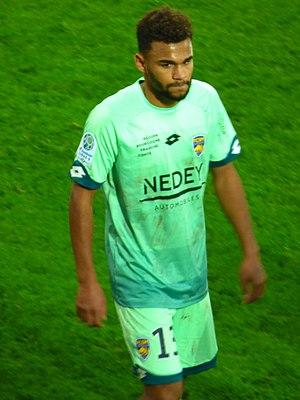
Christopher Rocchia après le match RC Lens / FC Sochaux, comptant pour la quinzième journée du championnat de France de Ligue 2 de football 2019-2020, le 23 novembre 2019, au Stade Bollaert-Delelis.
Christopher Rocchia, né le 1ᵉʳ février 1998 à Marseille, est un footballeur français qui évolue au poste d'arrière gauche à l'Olympique de Marseille.